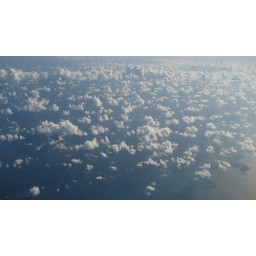
clouds hanging around the water outside my window on the plane